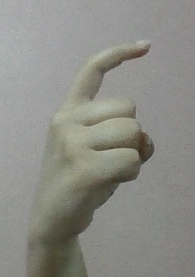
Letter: ra